List of festivals in Nepal

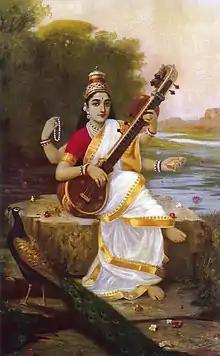

This day is Basanta Panchami, or Saraswati Puja, a festival that marks the arrival of spring and celebrates the goddess of wisdom, Saraswati, in Nepal. It is a day of joy, devotion, and a fresh start, especially for students and those seeking knowledge. Saraswati Puja, also known as Basanta Panchami, is celebrated in Nepal on the fifth day of the bright half of the Nepali month of Magh. This usually falls in late January or early February according to the Gregorian calendar. The exact date varies each year based on the lunar calendar. In 2024, Saraswati Puja is celebrated on 13 February.